The Secret Life of Words

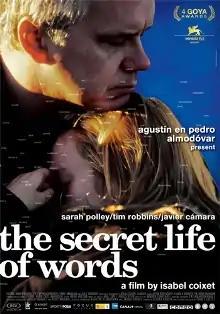
Theatrical release poster

The Secret Life of Words is a 2005 Spanish-Irish drama film written and directed by Isabel Coixet and starring Sarah Polley, Tim Robbins, Javier Cámara and Julie Christie. It was released on 15 December 2006.